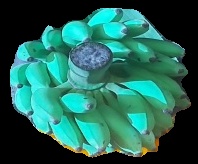
Variety: elakki-bale
Grade: grade2